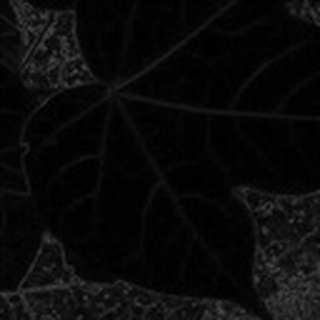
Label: healthy_cotton